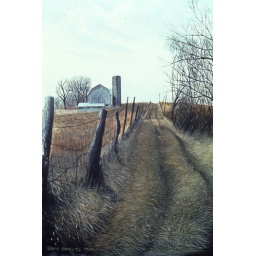
Acrylic on paper,a walking distance from the house when i lived in lake villa illinois